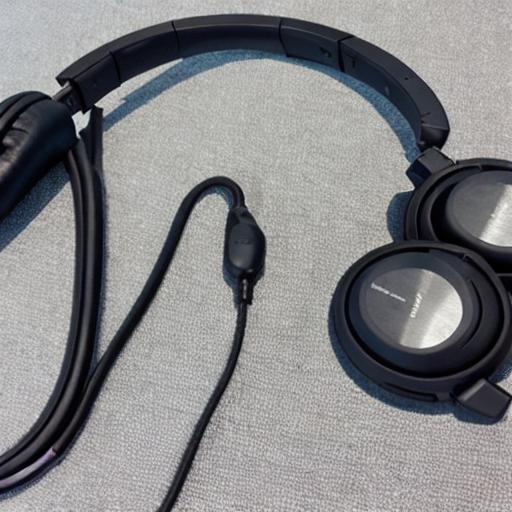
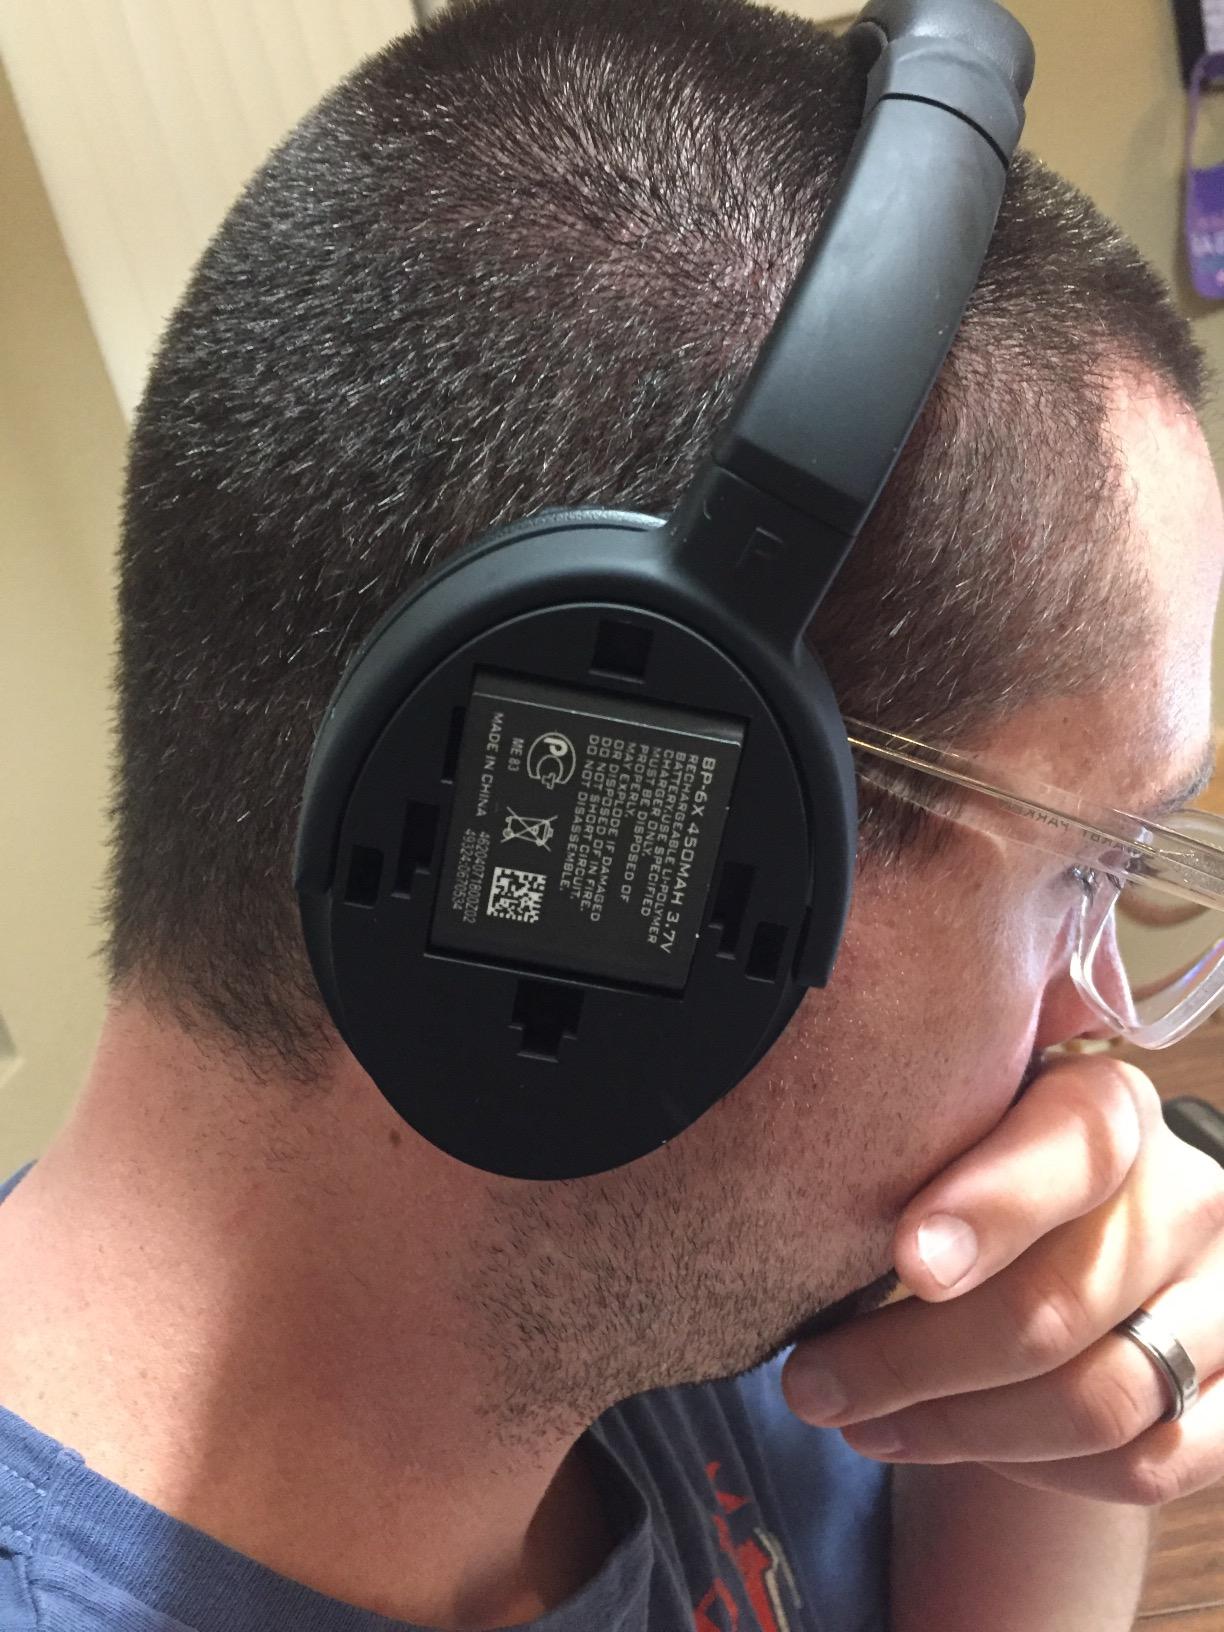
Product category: headphones
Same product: no